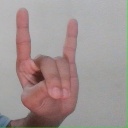
अक्षर: श